I Don't Want to Go Back Alone

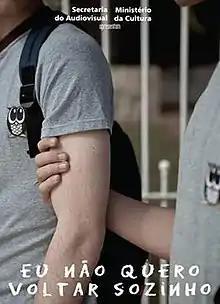

I Don't Want to Go Back Alone is a 2010 Brazilian short film directed by Daniel Ribeiro. The short won the 2011 Iris Prize.